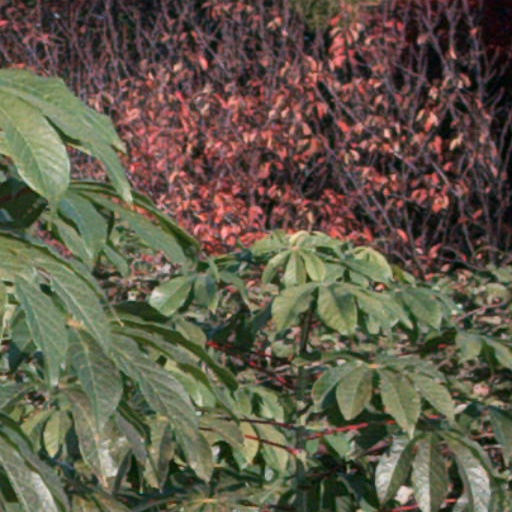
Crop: cassava